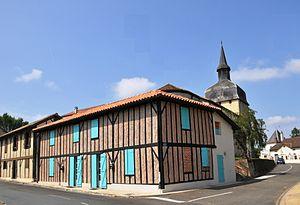
Magescq est une commune française située dans le département des Landes en région Nouvelle-Aquitaine.